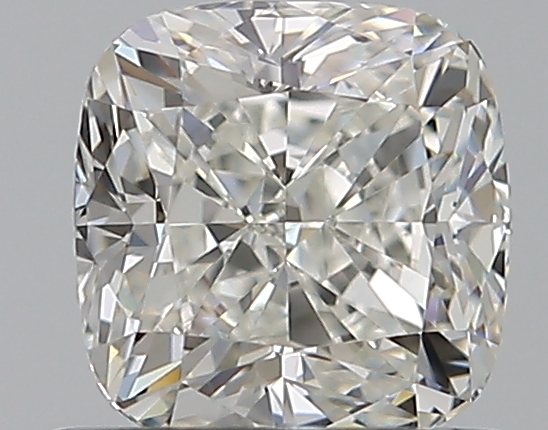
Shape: cushion
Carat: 0.72
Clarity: VS1
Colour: I
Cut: EX
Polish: EX
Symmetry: VG
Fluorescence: F
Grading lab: GIA
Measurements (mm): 5.03 x 4.97 x 3.44